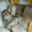
Label: cat